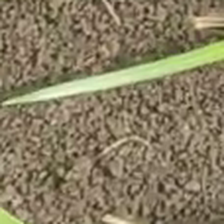
Weed species: Lavhala_(Cyperus_Rotundus)